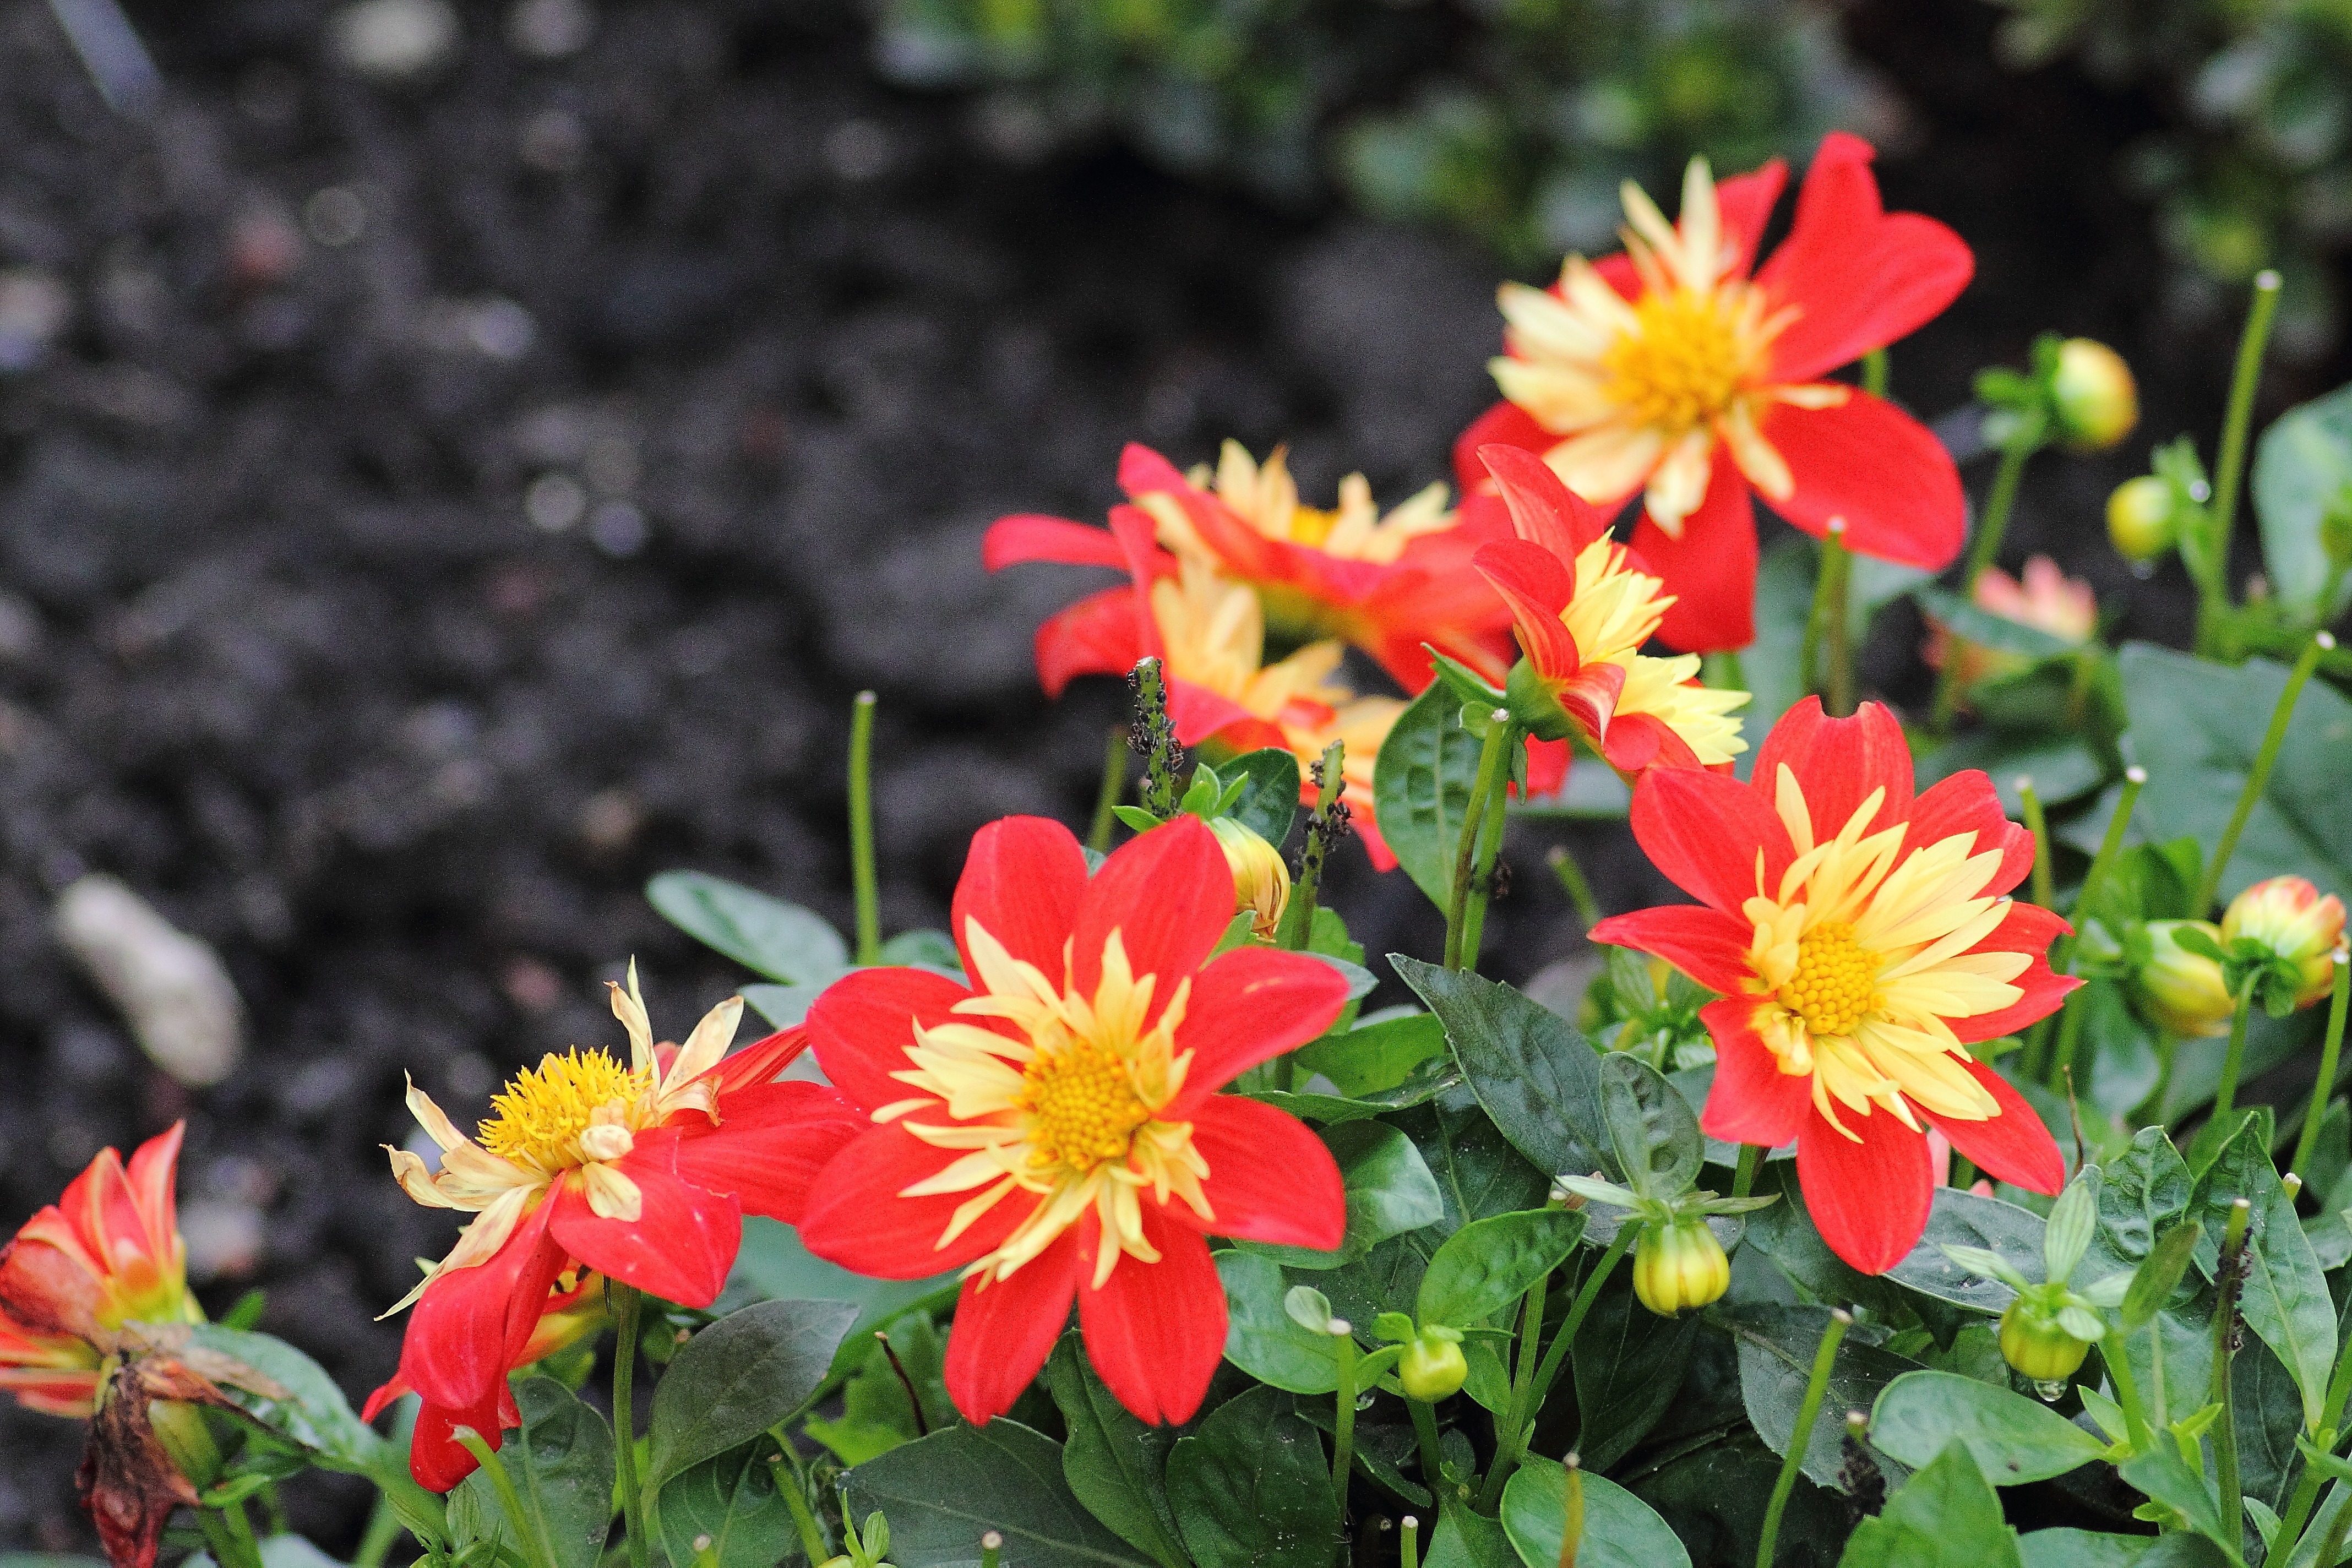
nature, plant, flower, petal, color, botany, colorful, garden, flora, wildflower, flower bed, dahlia, yellow flowers, flowering plant, daisy family, annual plant, land plant